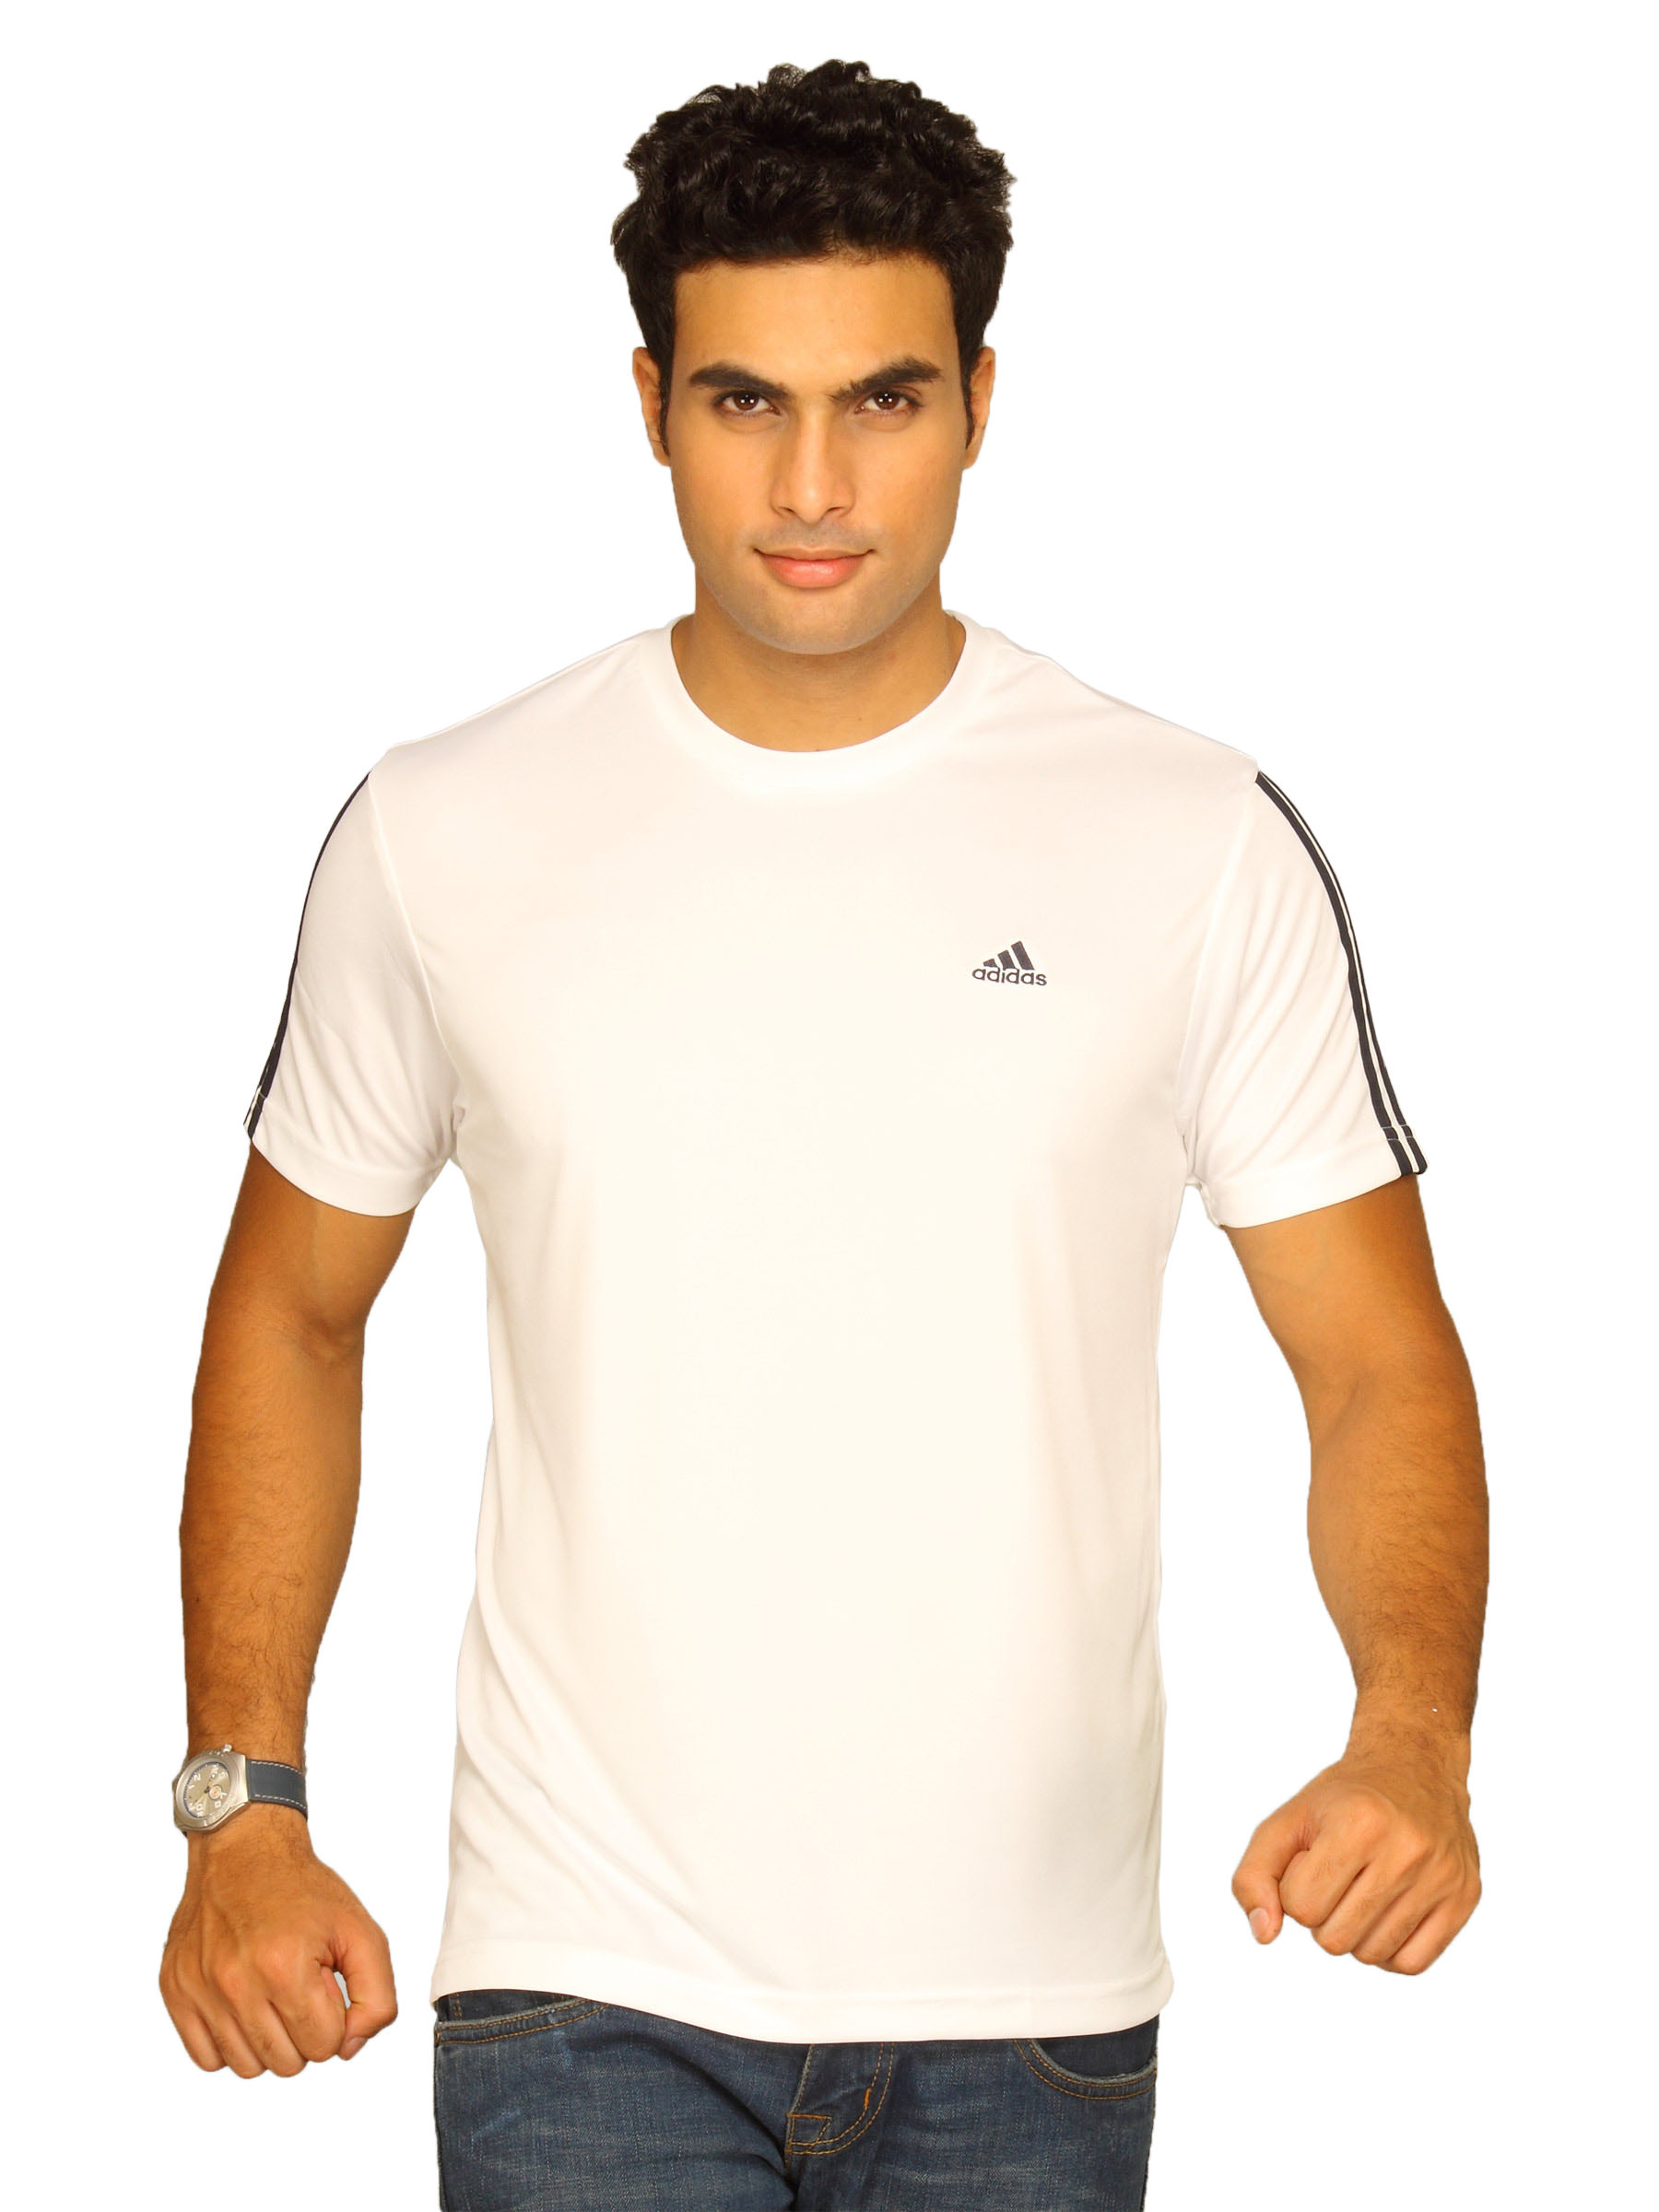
ADIDAS Men's Ess 3s Crew White T-Shirt
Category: Apparel / Topwear / Tshirts
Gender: Men
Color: White
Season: Summer 2011
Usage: Sports